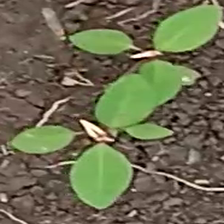
Weed species: Moti_dudhi(Euphorbia_geneculata_L)